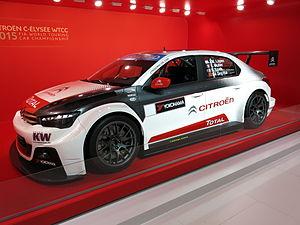
Salon international de l'automobile de Genève 2015
Sébastien Loeb entame en 2015 sa seconde saison dans le Championnat du monde des voitures de tourisme aux côtés de José María López, Yvan Muller et de Ma Qing Hua, tous réunis sous la bannière de Citroën Racing. Démontrant un potentiel indéniable dans la discipline, il signe sa première pole position validée officiellement et double son score de victoires enregistré l'année précédente, tandis que ses performances en hausse lui permettent de disputer le rang de vice-champion du monde à Muller jusqu'à la dernière manche du calendrier. Parallèlement à ce programme principal, il fait un retour ponctuel en WRC dans le cadre du rallye Monte-Carlo sur invitation de la marque aux chevrons, et poursuit ses piges annuelles sur circuit en prenant part à quelques manches du Championnat de France de Supertourisme et de la Porsche Supercup. Il fait enfin ses premiers pas en rallye-raid en intégrant le programme officiel de Peugeot Sport dévolu à cette discipline, concrétisés par un engagement dans le rallye du Maroc.